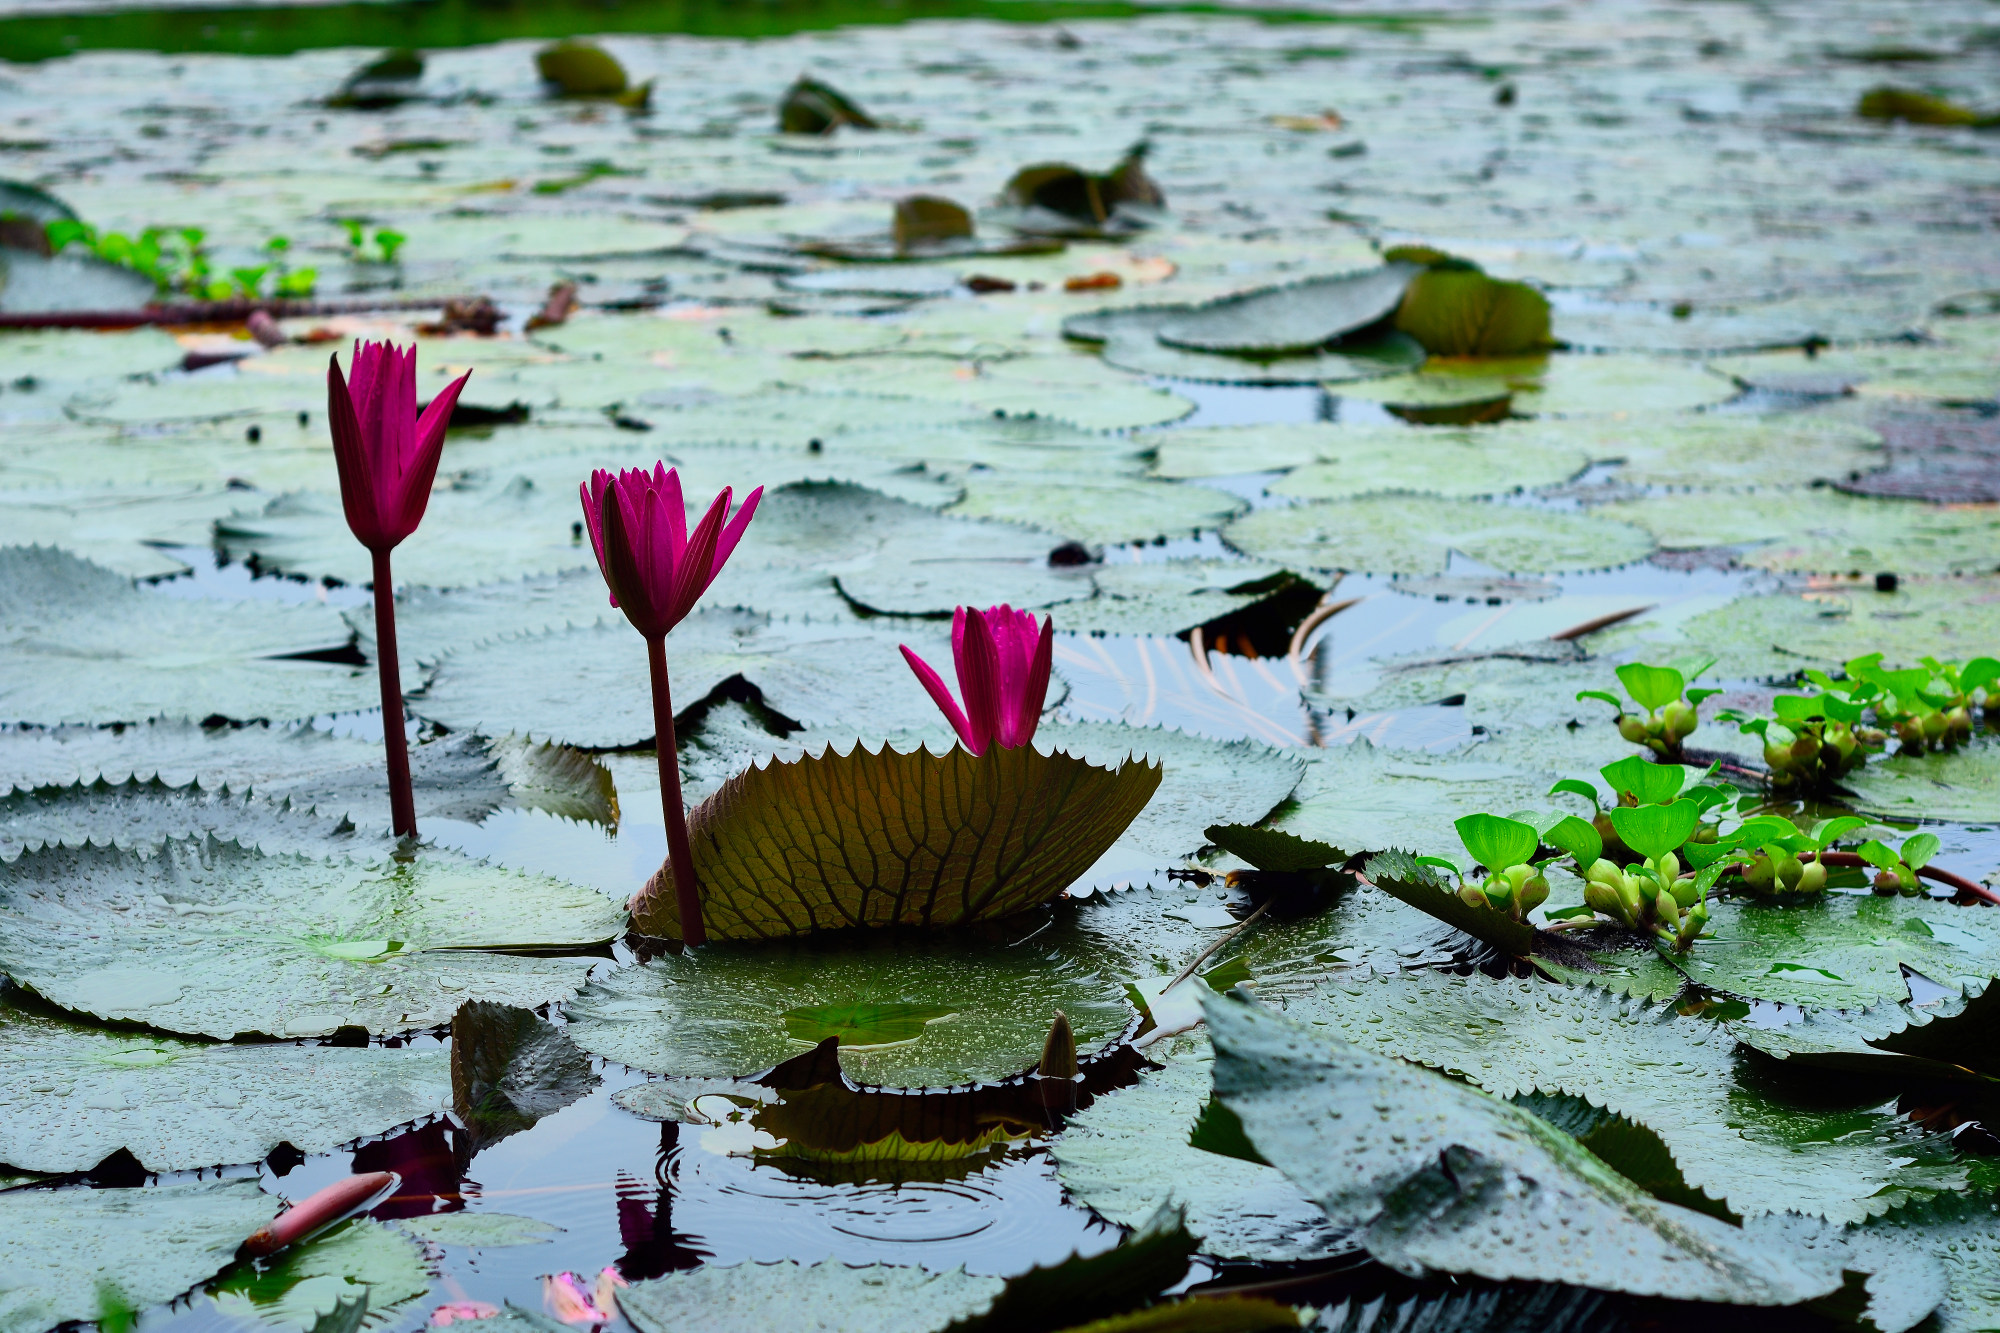
Pink Water Lily & Water Hyacinth — Khurushkul Pond, Bangladesh
Pink water lily (Nymphaea) flowers blooming amid dense water hyacinth (Eichhornia crassipes) coverage in a freshwater pond near Khurushkul, Cox's Bazar, Bangladesh. Photographed during the June 2026 monsoon season, with post-rain water droplets visible on the lily pads. Part of a 100-image GPS-tagged survey of the same pond.
Location: Khurushkul, Chattogram, Bangladesh
Captured: 2026-06-19T10:42:53+06:00